M*A*S*H (film)

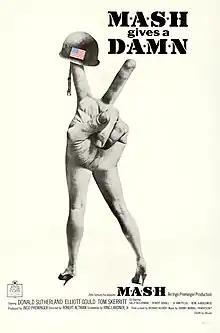
Theatrical release poster

M*A*S*H is a 1970 American black comedy war film directed by Robert Altman and written by Ring Lardner Jr., based on Richard Hooker's 1968 novel "". The film is the only theatrically released feature film in the "M*A*S*H" franchise.